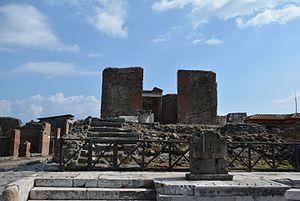
Pompéi est une ville et cité antique située en Campanie. Elle est célèbre pour avoir été ensevelie lors d'une éruption du Vésuve, volcan voisin de quelques kilomètres, au cours de l'automne 79 ap. J.-C.